George O'Malley

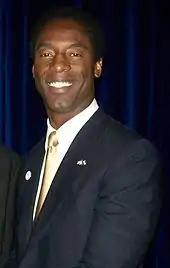
Isaiah Washington insulted T. R. Knight with a homophobic slur.

At the 64th Golden Globe Awards, while being interviewed on the red carpet, Washington joked, "I love gay. I wanted to be gay. Please let me be gay." Later, Washington claimed he never used the slur, labeling it as "vile". In June 2007, it was reported that the American Broadcasting Company (ABC) and series creator Shonda Rhimes had decided not to renew Washington's contract for "Grey's Anatomy", though they did not immediately specify the reason. In a subsequent interview, Washington argued that "they fired the wrong guy" (referring to Knight) and revealed that he was considering filing a lawsuit over the incident. He also accused Knight of using the controversy to advance his own career and negotiate for a higher salary on the show.